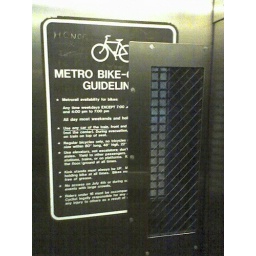
Metro bike sign in elevator